Harty, Swale

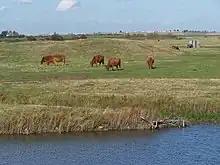
Saltworks in Harty Marshes Saltwork hillocks of medieval times, surrounded by cattle. Looking north towards Leysdown-on-Sea

Hasted also records the existence of the ferry across The Swale to Oare on the mainland. The old ferry is reflected in the name of the adjacent Inn. The rights to the ferry were, and still are, held by the landlord of the Ferry House Inn. The southern, mainland, terminus was close to the villages of Oare and Uplees. Today the remains of the southern jetty are on the coast of the Oare Marshes nature reserve. A small cluster of buildings close by still bear the name Harty Ferry Cottages. During World War I the Royal Engineers built a bridge across the Swale. The last ferry boat fell to pieces around 1941 and has never been replaced, although the official list entry for the church mentions the ferry as being in use until 1946. An attempt to start a small hovercraft service between the Harty Ferry Inn and Oare Creek in 1970 by the then landlord, Ben Fowler, failed after a few days.